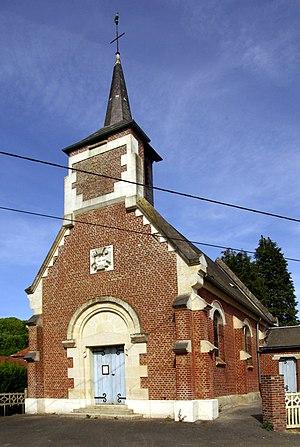
Église de Coigneux
Coigneux est une commune française située dans le département de la Somme, en région Hauts-de-France et au bord de l'Authie.